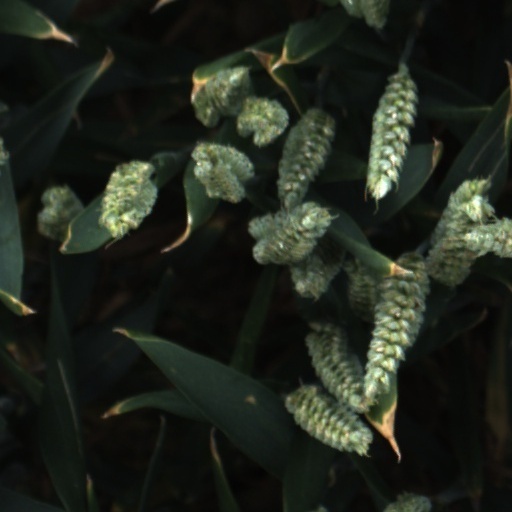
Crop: wheat